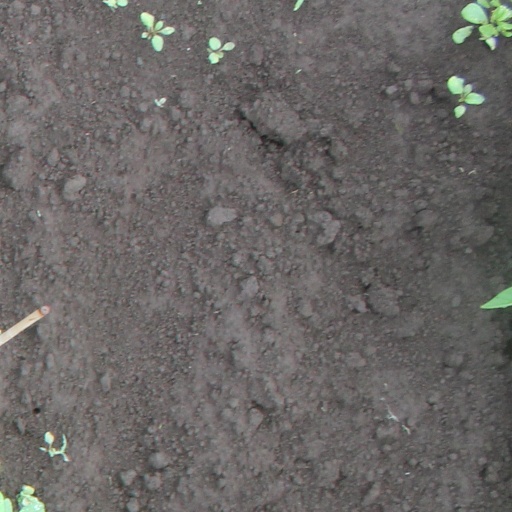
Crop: soybean